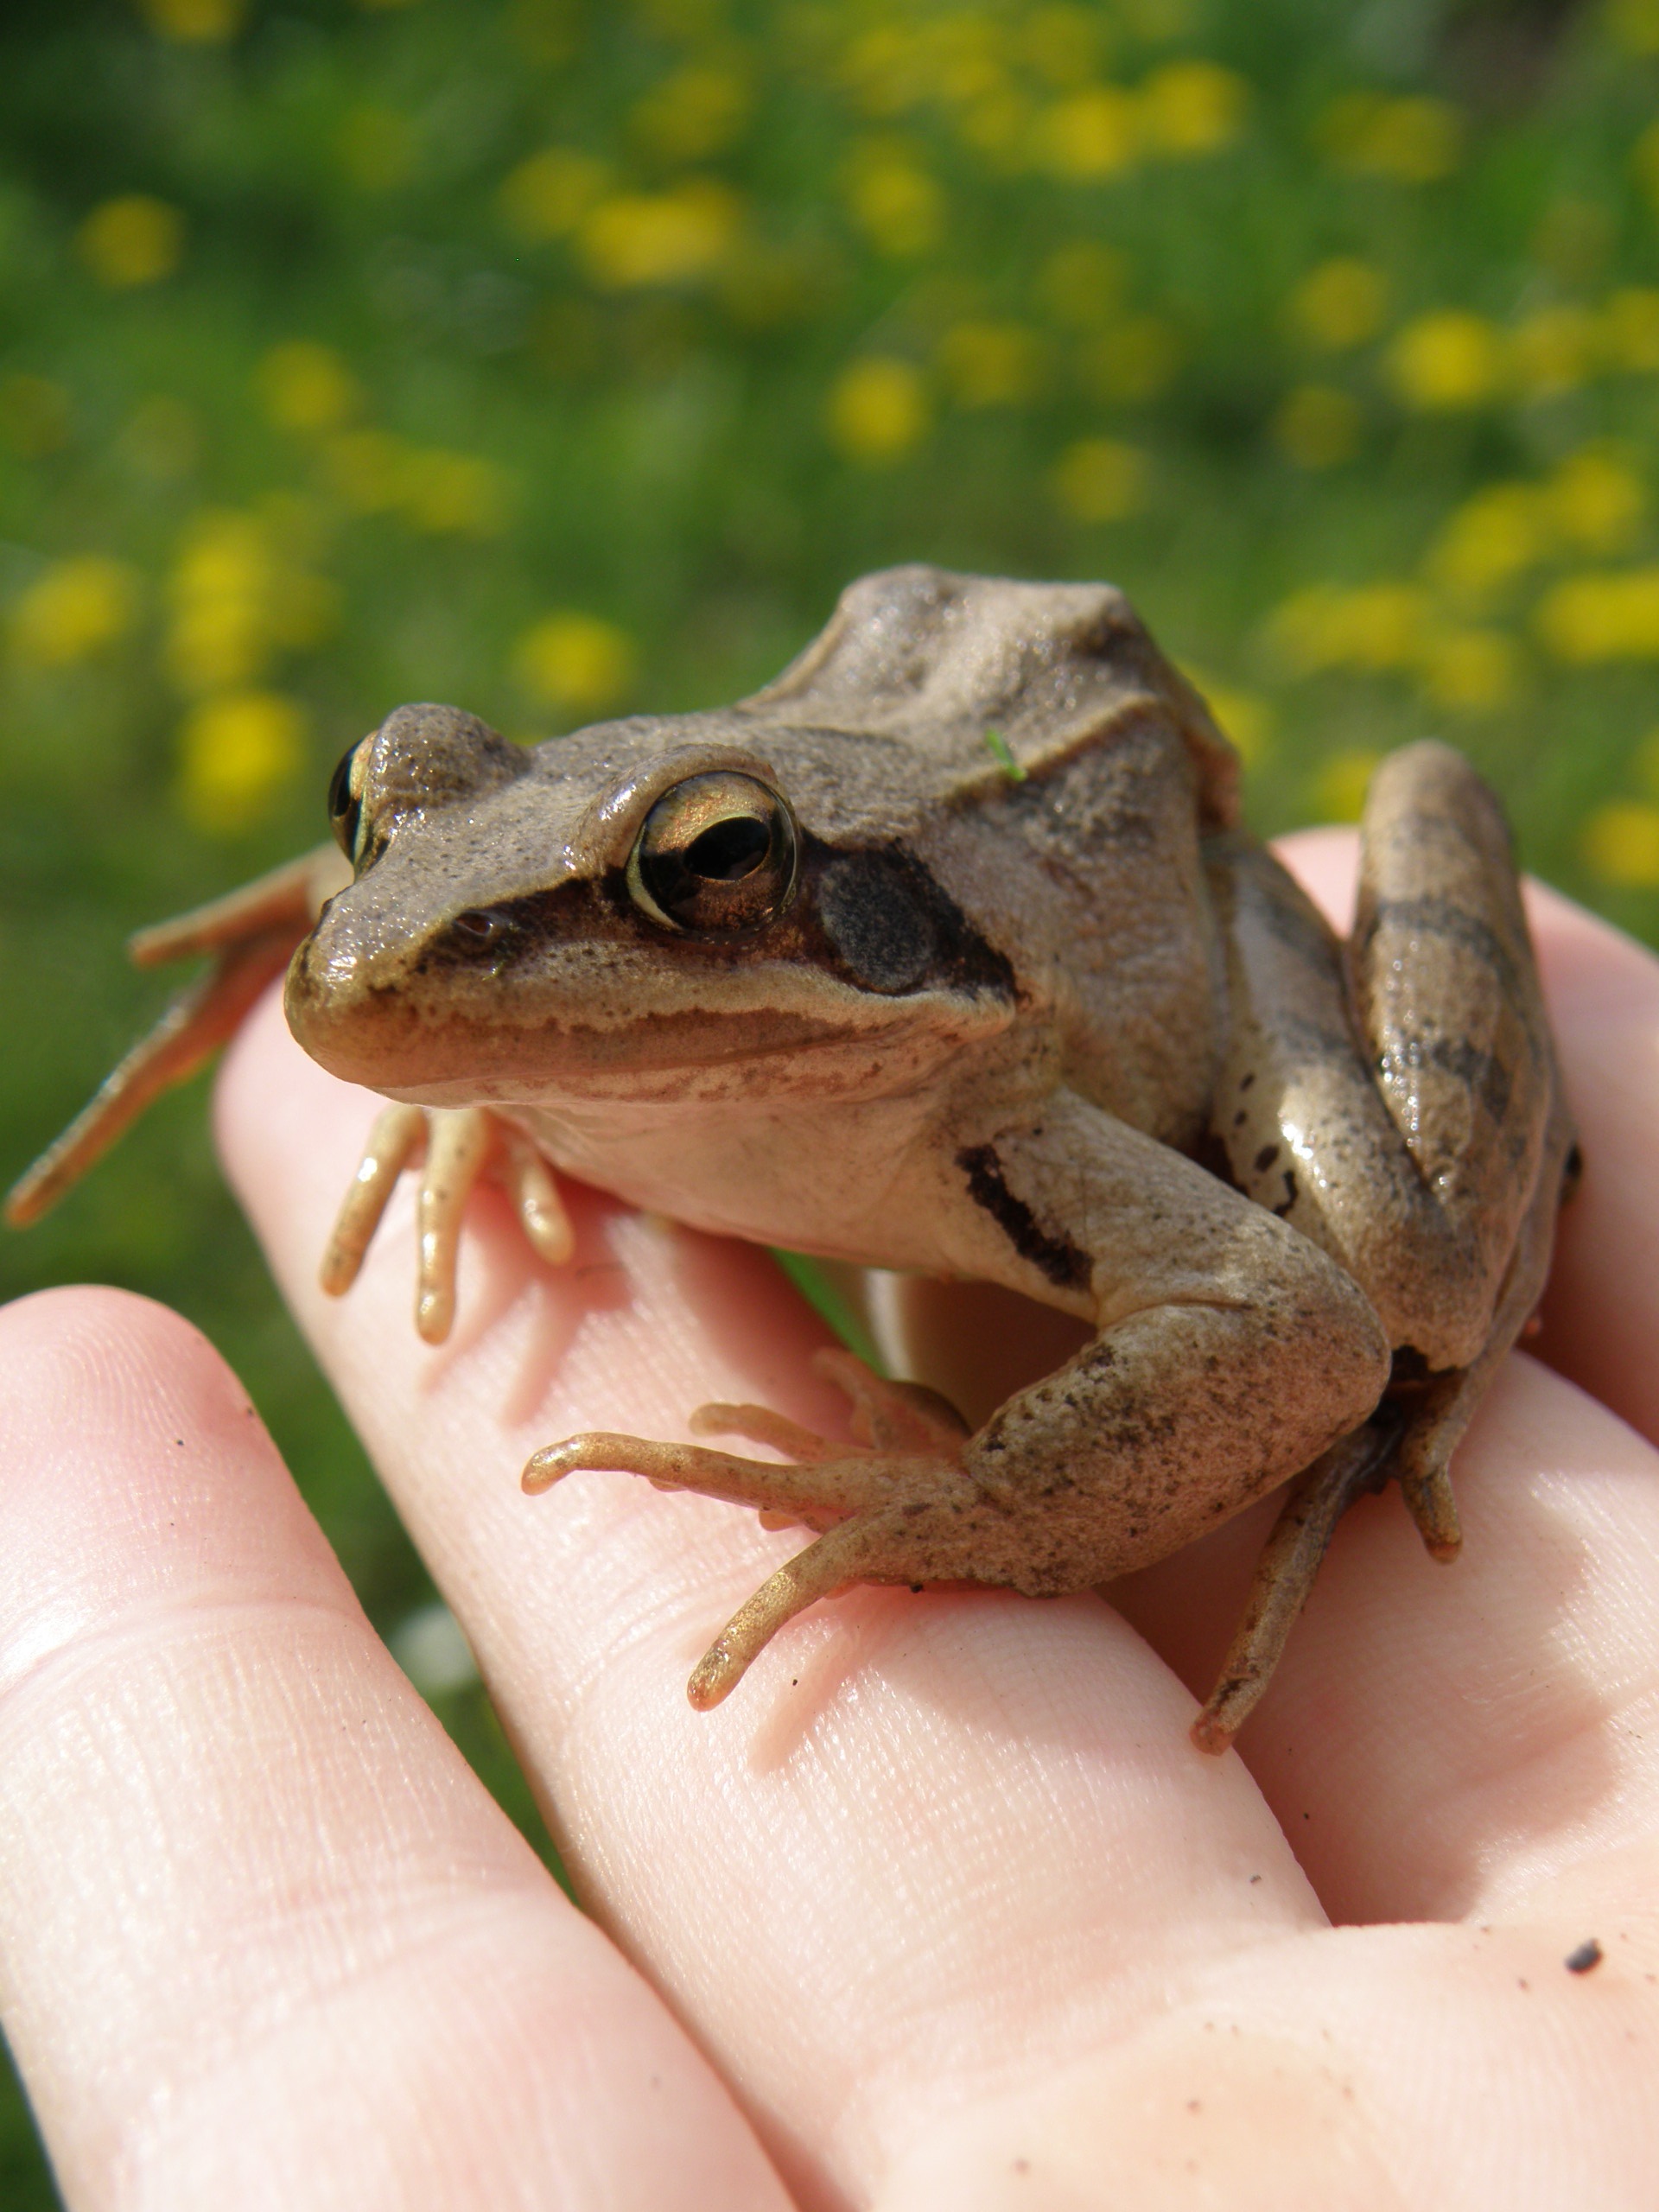
wildlife, frog, toad, amphibian, fauna, tree frog, close up, vertebrate, macro photography, ranidae, ski jumper, in your hands